Neta Dobrin

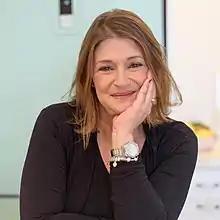
Dobrin in 2021

Neta Dobrin (born 27 October 1975) is an Israeli former politician who briefly served as a member of the Knesset for the Labor Party between February and April 2006.